Emil Braginsky

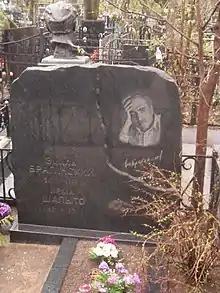
Gravestone at the Vagankovo Cemetery

Emil (Emmanuel) Veniaminovich Braginsky (19 November 1921 – 26 May 1998) was a Soviet/Russian screenwriter and an Honored Art Worker of the RSFSR (1976) and recipient of USSR State Prize (1977).